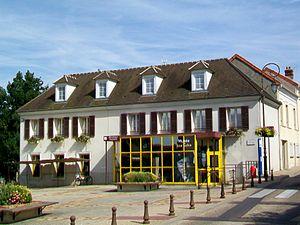
Le musée Jean-Gabin et la bibliothèque municipale.
Mériel est une commune française située dans le département du Val-d'Oise, en région Île-de-France.